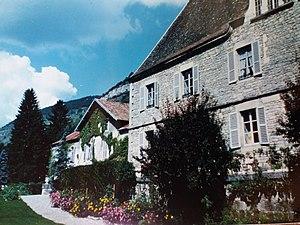
Vuillafans est une commune française située dans le département du Doubs en région Bourgogne-Franche-Comté.
Le château de Vuillafans est situé au cœur du village de Vuillafans en Franche-Comté. La propriété englobe le château, ses communs, une tour dissociée et un parc d'environ un hectare.